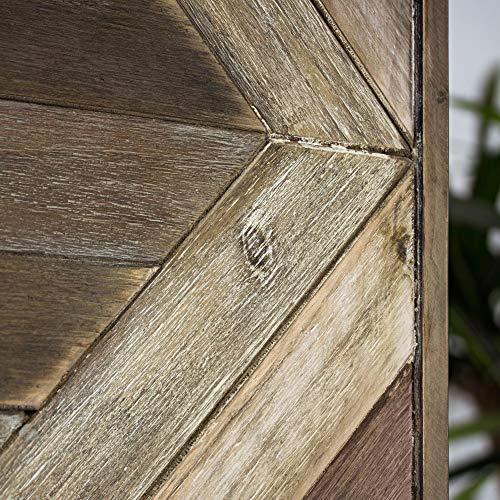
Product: Crystal Art Rustic Wood Collage Framed Wall Decor, 30” H x 30” L x 1.25” D, Brown
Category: Home & Kitchen | Home Décor | Kids' Room Décor | Wall Décor
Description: FARMHOUSE DECOR – Layers of rustic, weathered, and distressed wood combine to create this interesting piece of wall decor that is perfect for a home with a farmhouse design sense.
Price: $126.35
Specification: ProductDimensions:30x1.2x30inches|ItemWeight:9.7pounds|ShippingWeight:13.85pounds(Viewshippingratesandpolicies)|Manufacturer:CrystalArt|ASIN:B07NDFPYFW|Itemmodelnumber:125031WEB5